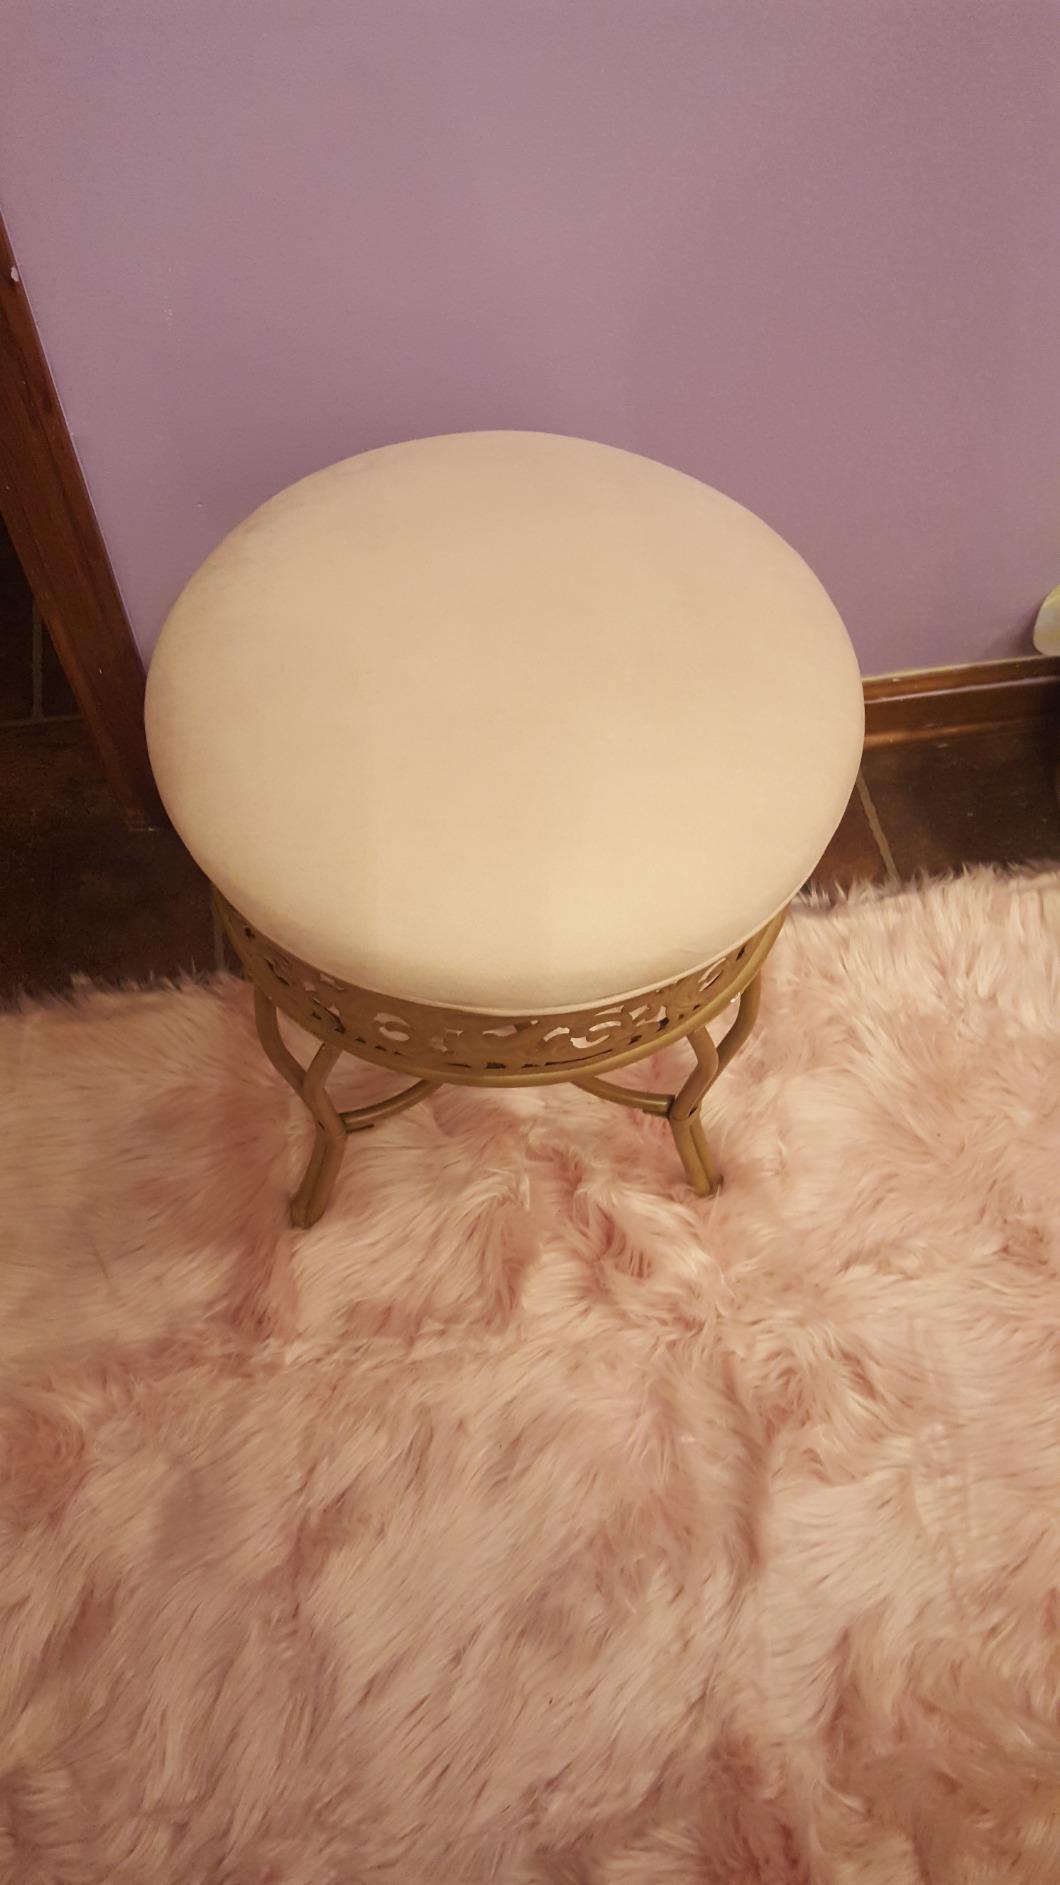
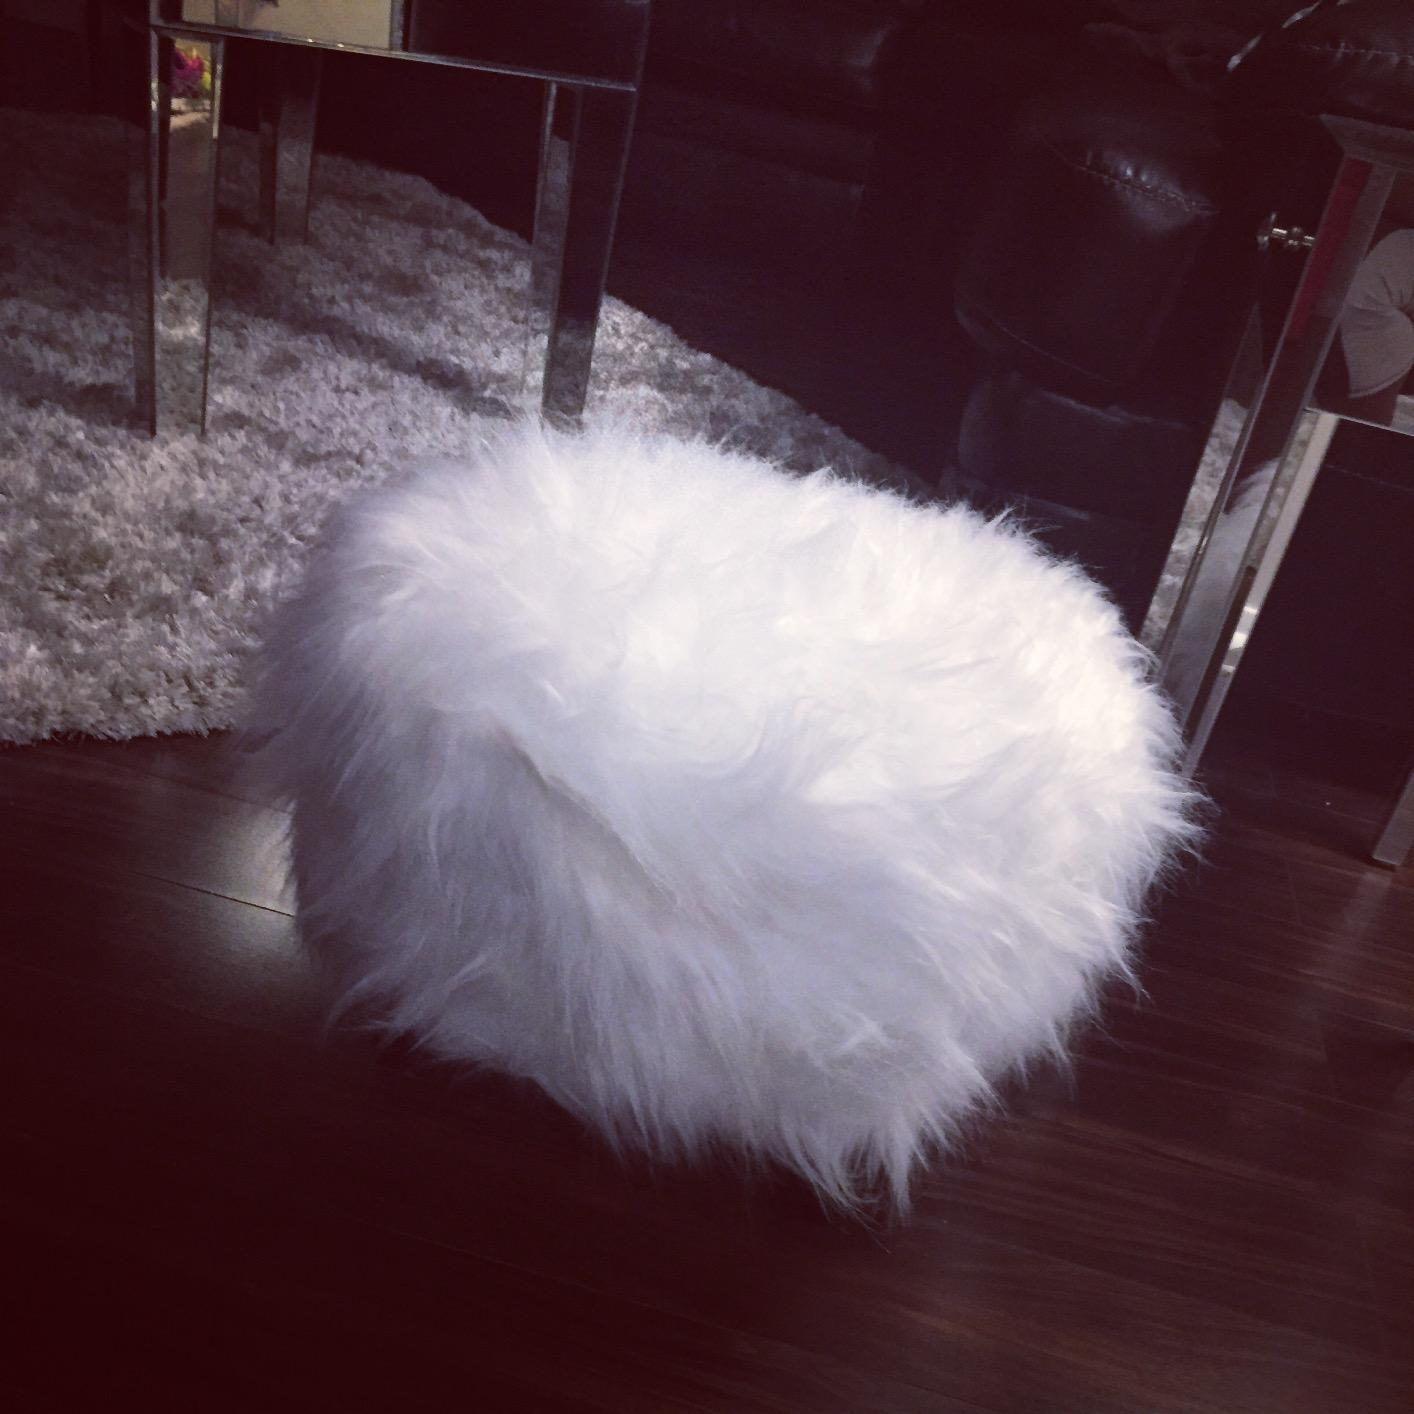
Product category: stool
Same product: no